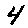
Label: 4